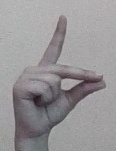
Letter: ta